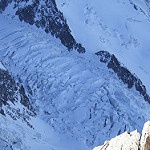
Scene: Outdoor